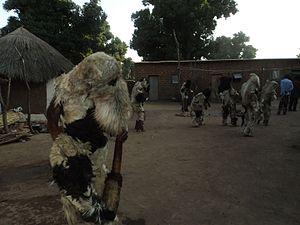
Hommes-lions à Moïssala (Tchad), lors des festivités du centenaire de la ville (décembre 2012)
Du point de vue de l'ethnologue, les Mbaye sont une tribu du peuple Sara, comme les Sar Madjingaye, les Goulaye, les Nar, les Ngam, les Gor, les Ngambaye, les Sara Kaba…